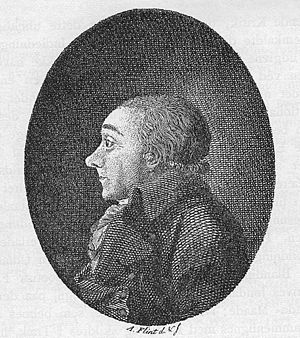
Edvard Storm
Edvard Storm var en norsk digter og skolemand.